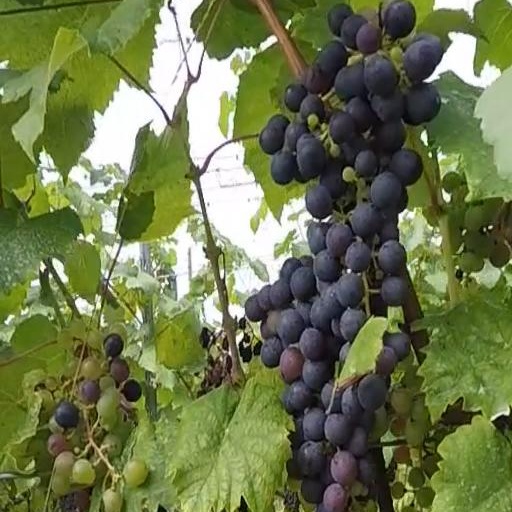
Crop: grape